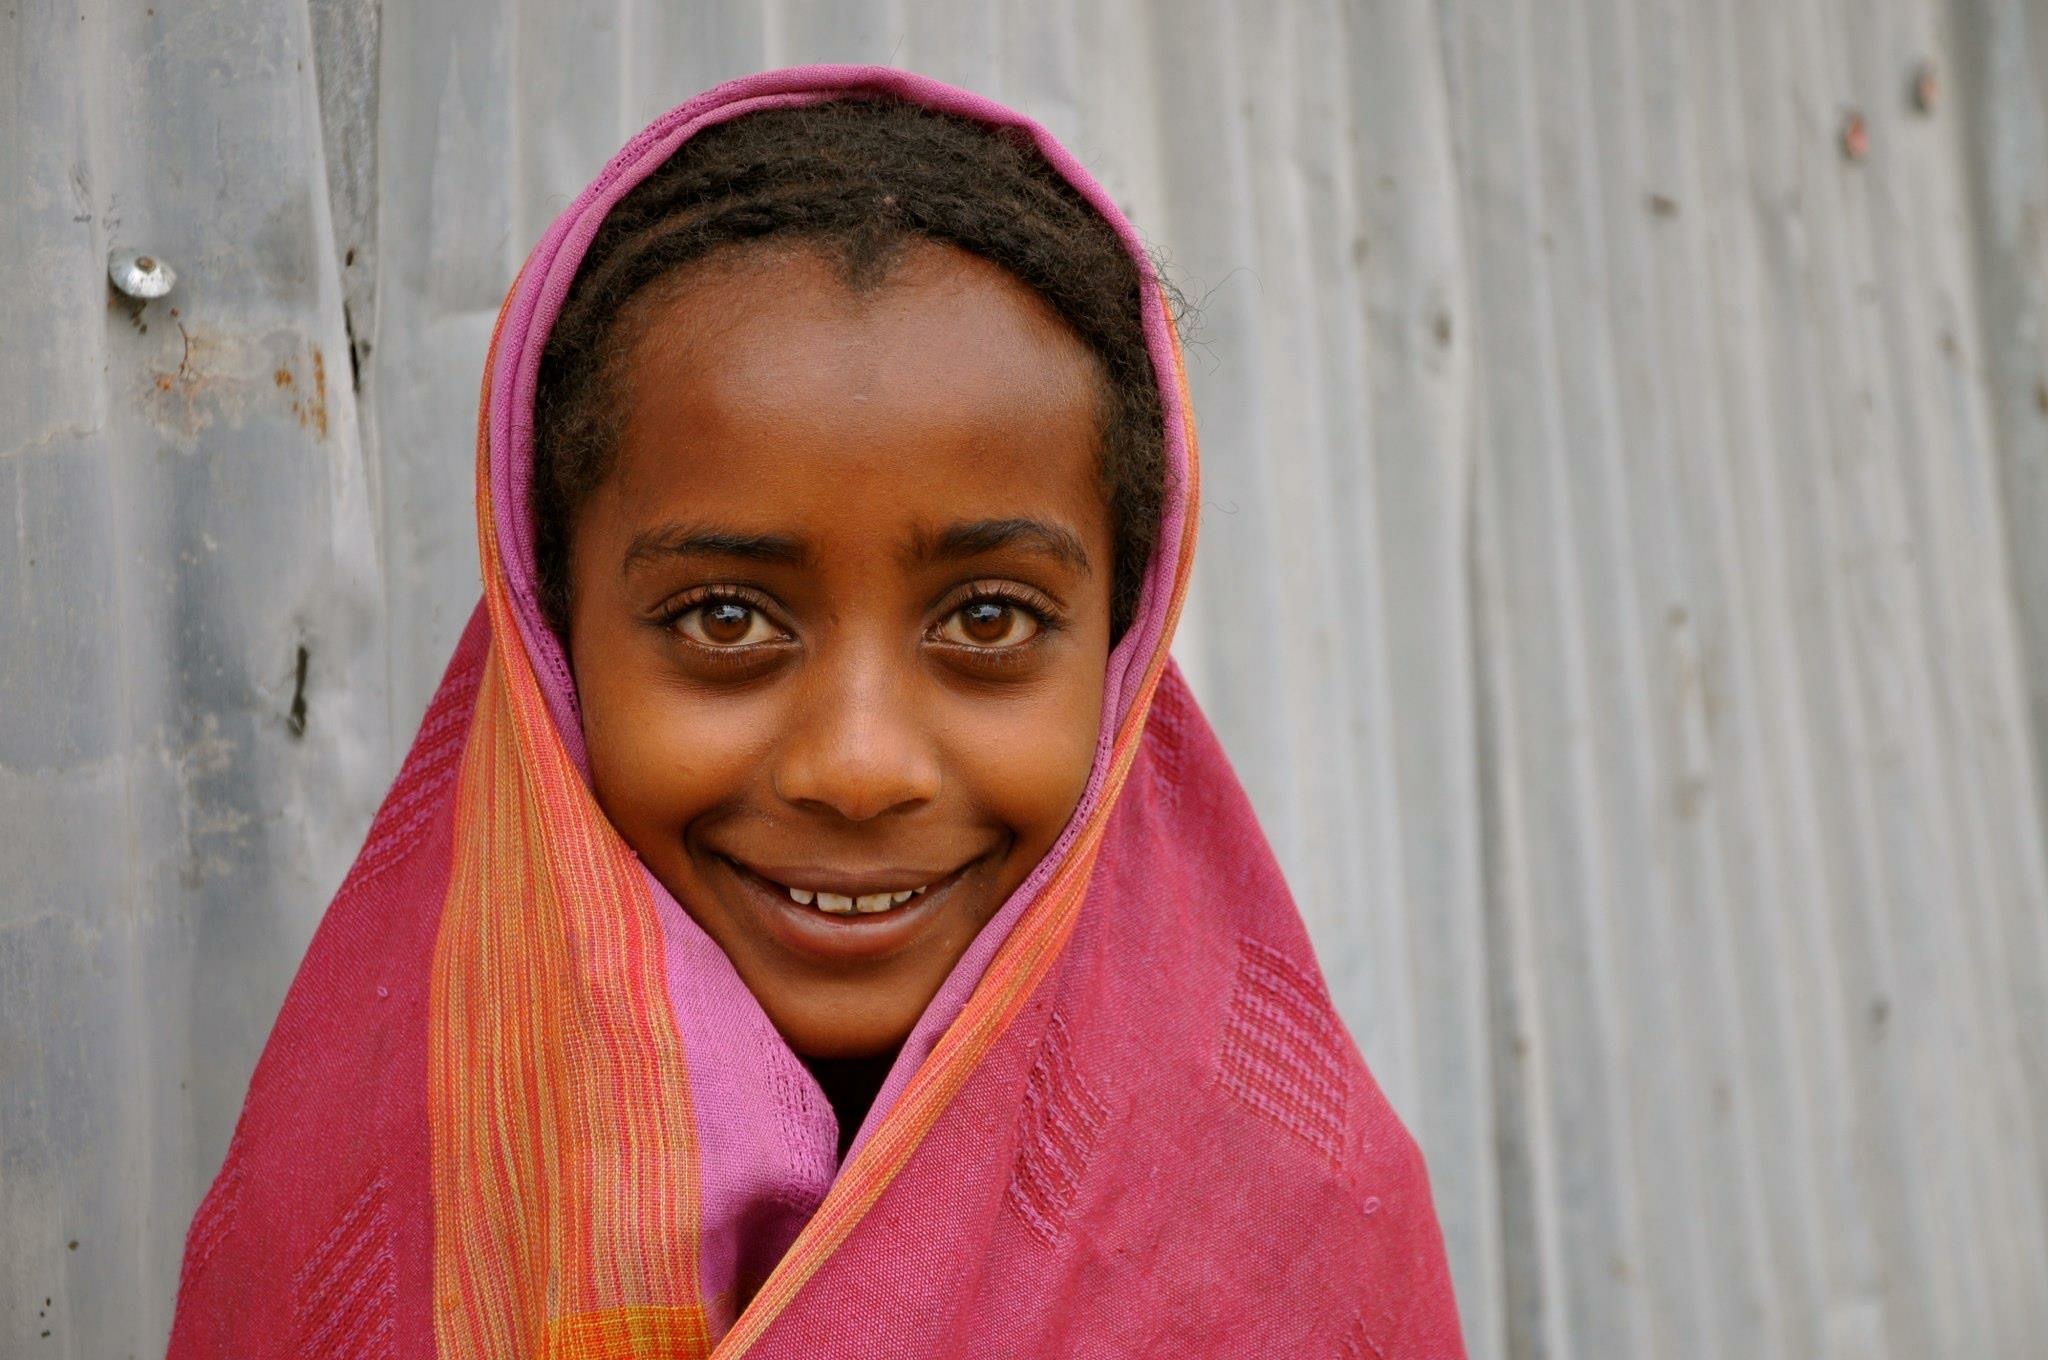
person, people, girl, woman, photography, portrait, young, red, color, africa, child, lady, pink, facial expression, smiling, smile, human body, face, kids, children, temple, eye, head, photograph, skin, beauty, joy, abdomen, ethiopia, photo shoot, east africa, smiling face, horn of africa